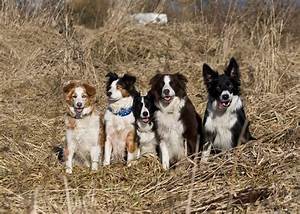
Label: cane